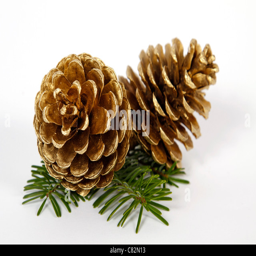
big pine cones on the white background